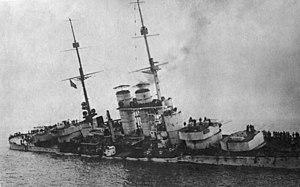
Le SMS Szent István est un cuirassé austro-hongrois de 20 000 t, type Dreadnought. Il est le troisième et dernier de classe Tegetthoff de la marine austro-hongroise.